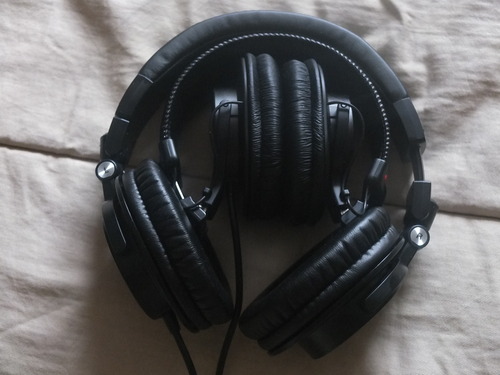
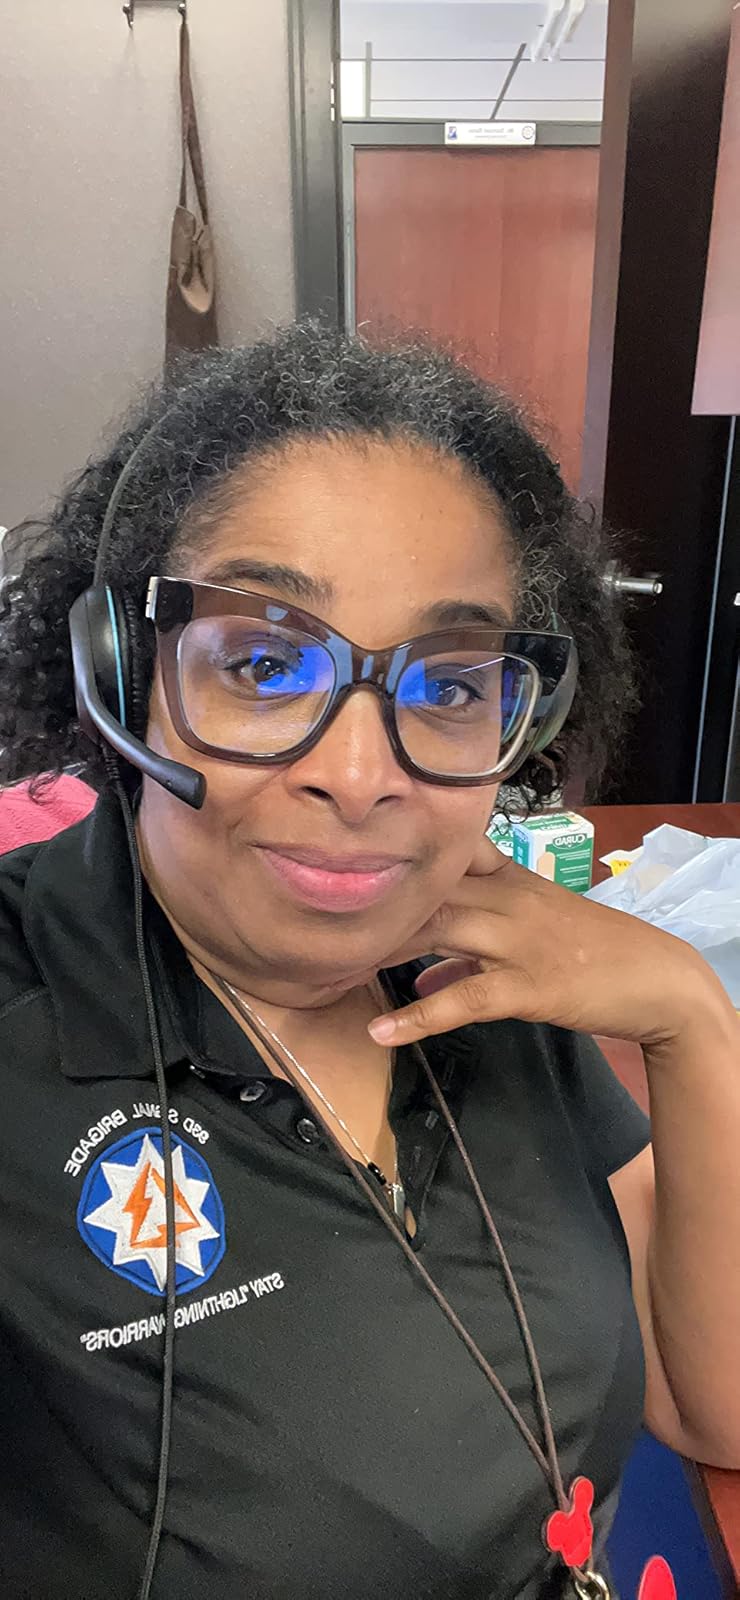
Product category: headphones
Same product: no